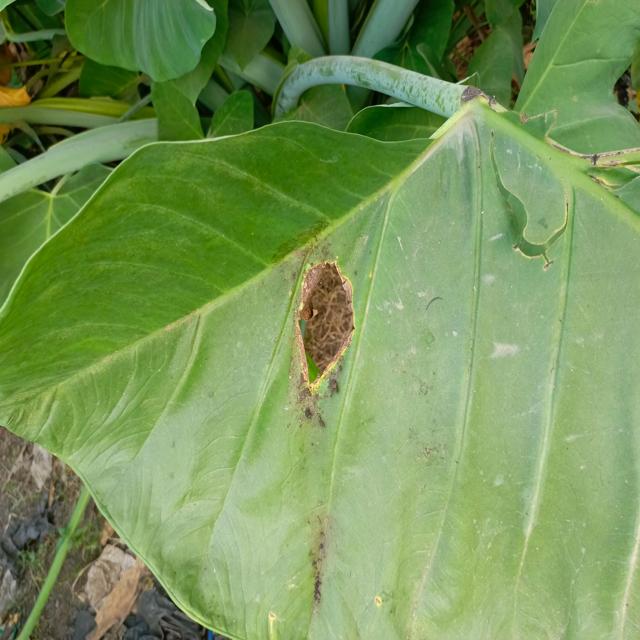
Label: Mid_Blight